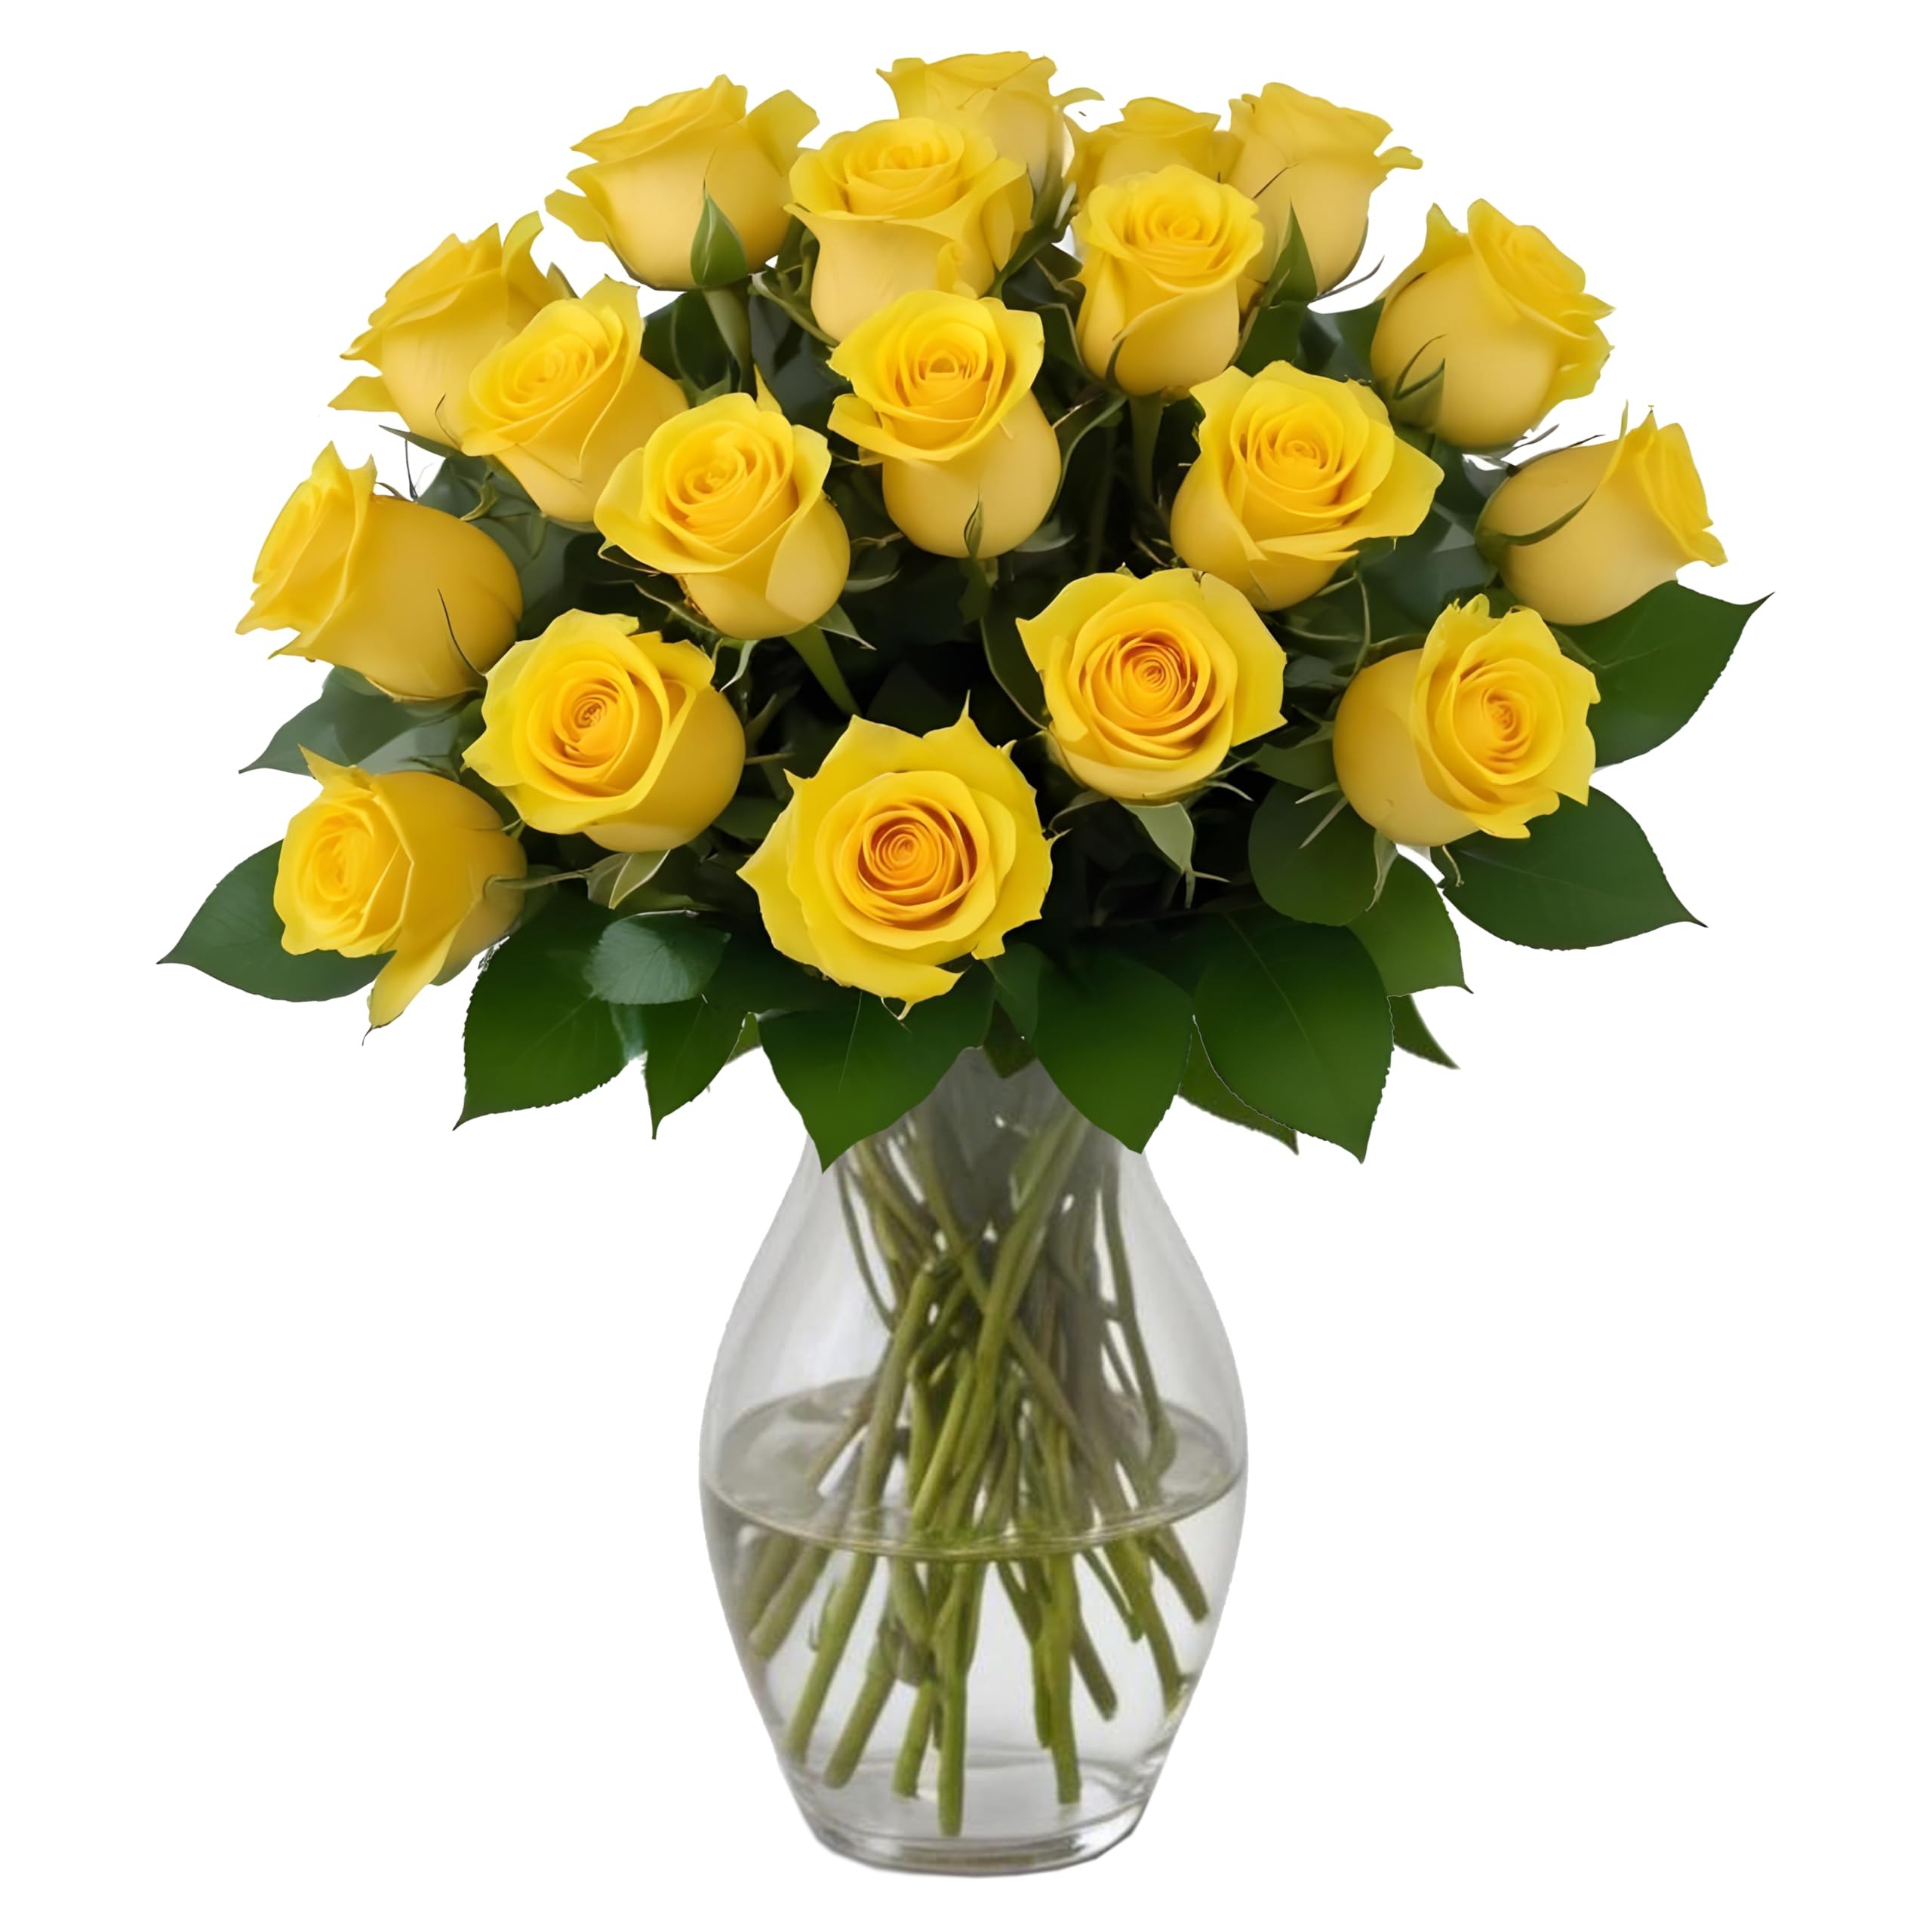
Item Name: 18 Yellow Roses | Pre-Book Mother's Day Flowers by Arabella Bouquets | Real Fresh Flowers for Delivery, Gift for Birthday Women, Congratulations, Anniversary, Thank You
Bullet Point 1: This bouquet contains 18 Stems of Yellow Roses in an elegant Hand Blown Glass Vase
Bullet Point 2: NO STRESS GIFT GIVING: Choose the date that works best for you so you can feel confident about ordering your gorgeous blooms for a special celebration!
Bullet Point 3: A BRIGHTER FUTURE: All of our farms are Rainforest Alliance Certified and our hand-blown glass vases are made from 100% recycled material by a small, family-operated business so you can feel even better about your fresh cut bouquet!
Bullet Point 4: STUNNING GIFT: Don’t forget to select “This is a gift” before checkout so your loved one knows who this gift is from!
Bullet Point 5: SEND HAPPINESS: At Arabella Bouquets we have you covered for all your flower needs: birthdays, sympathy, anniversary, congratulations, get well soon and more.
Bullet Point 6: LONG LASTING FLOWERS: We harvest our flowers in bud form so that they last as long as possible when they reach you! Once you get those thirsty blooms into some water, give your fresh cut flowers at least 2 days in water to open up to their full, beautiful potential!
Bullet Point 7: FARM-FRESH QUALITY: We ship our bouquets directly from our farms to you! We want to make sure our customers are experiencing the best possible fresh flower bouquet delivery.
Bullet Point 8: PLEASE NOTE: We always strive to provide our customers with the freshest bouquet possible. In order to do this, the color of the roses may not match the picture exactly.
Product Description: A timeless, romantic classic, this bouquet of fresh-cut roses, straight from our farm, is sure to melt the heart of whoever receives it. The fresh-cut bouquet of roses makes a great gift for Valentine's Day, birthdays, anniversaries, or a decoration for everyday. All bouquets will receive a free glass vase.
Value: nan
Unit: None

Price: 54.99